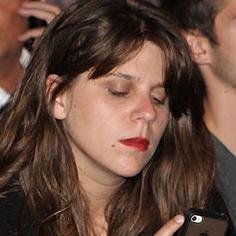
Age: 25